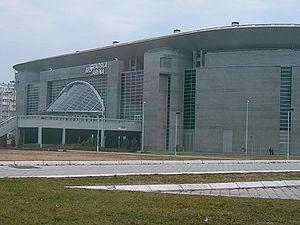
La 10ᵉ édition du championnat d'Europe masculin de handball s'est déroulée du 15 au 29 janvier 2012 en Serbie. La Serbie a été désigné l'hôte de la compétition le 27 septembre 2008.
Energoprojekt holding Beograd est une holding serbe qui a son siège à Belgrade. Globalement, elle travaille dans le secteur de la construction. Elle entre dans la composition du BELEX15 et du BELEXline, les deux indices principaux de la Bourse de Belgrade.